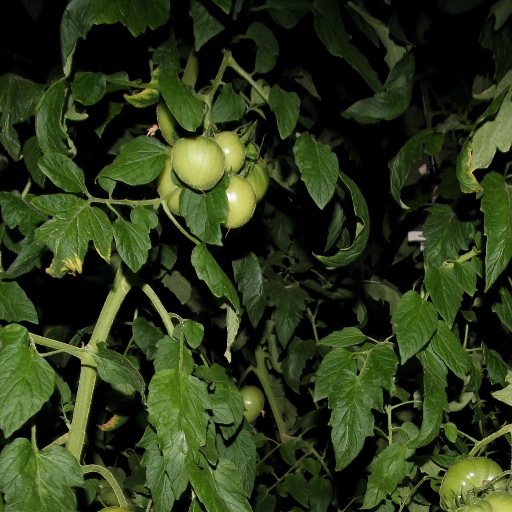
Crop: tomato